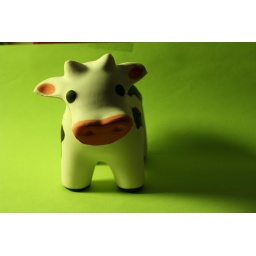
This was the desk light with tissue paper over it. I switched to the cow for the whiteness of it